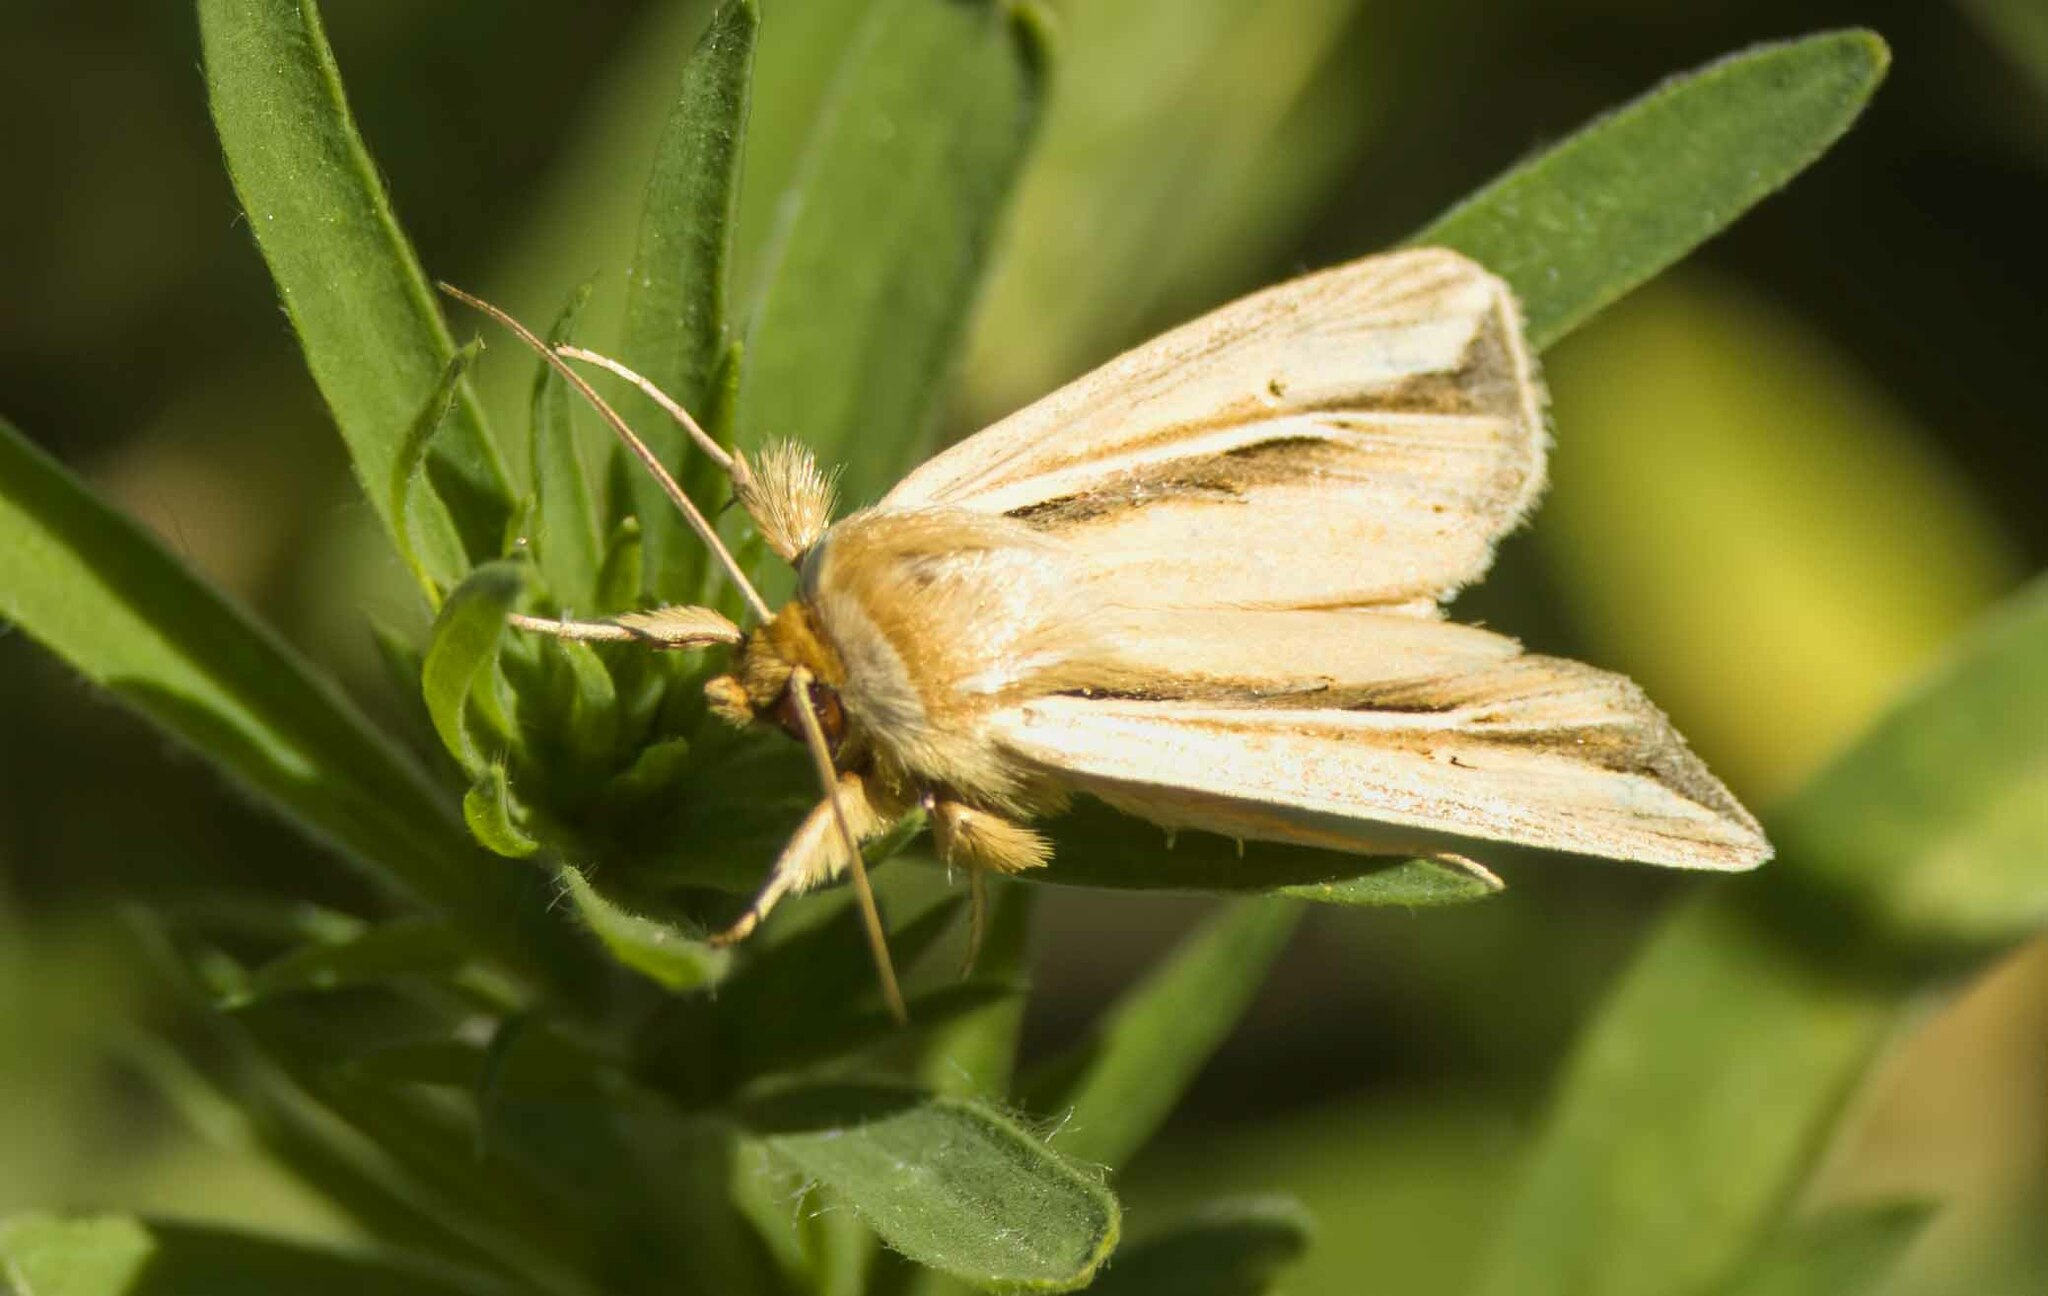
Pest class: wheathead_armyworm_Dargida_diffusa